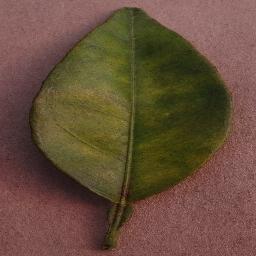
Label: Orange___Haunglongbing_(Citrus_greening)